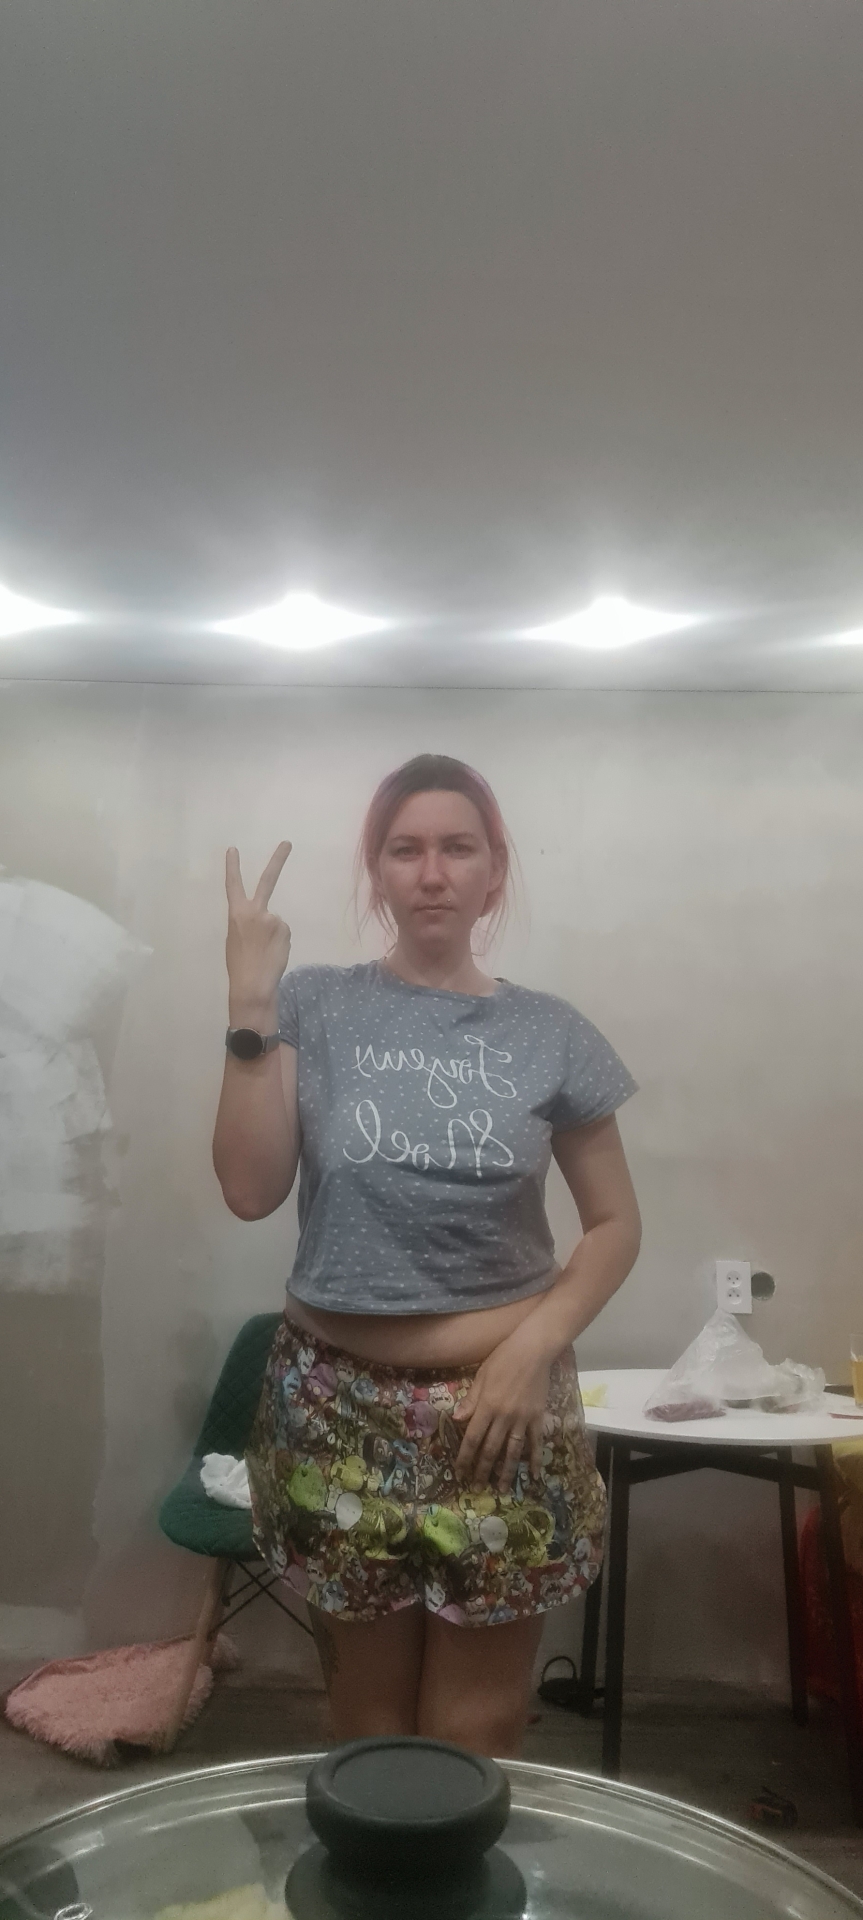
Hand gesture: peace_inverted